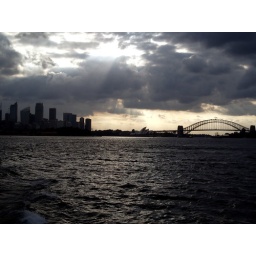
Sun breaking through the clouds over the CBD, the opera house and the bridge